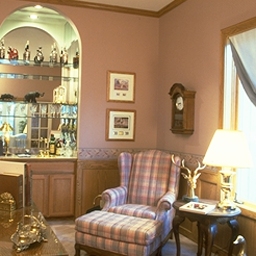
Room type: livingroom